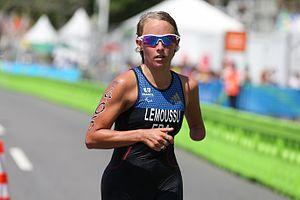
La France participe aux Jeux paralympiques d'été de 2016 à Rio de Janeiro. Elle est représentée par 126 athlètes, qui prennent part à dix-sept catégories sportives : athlétisme, aviron, basket-ball, canoë, cyclisme, équitation, escrime, haltérophilie, judo, natation, rugby, tennis, tennis de table, tir, tir à l'arc, triathlon et voile.